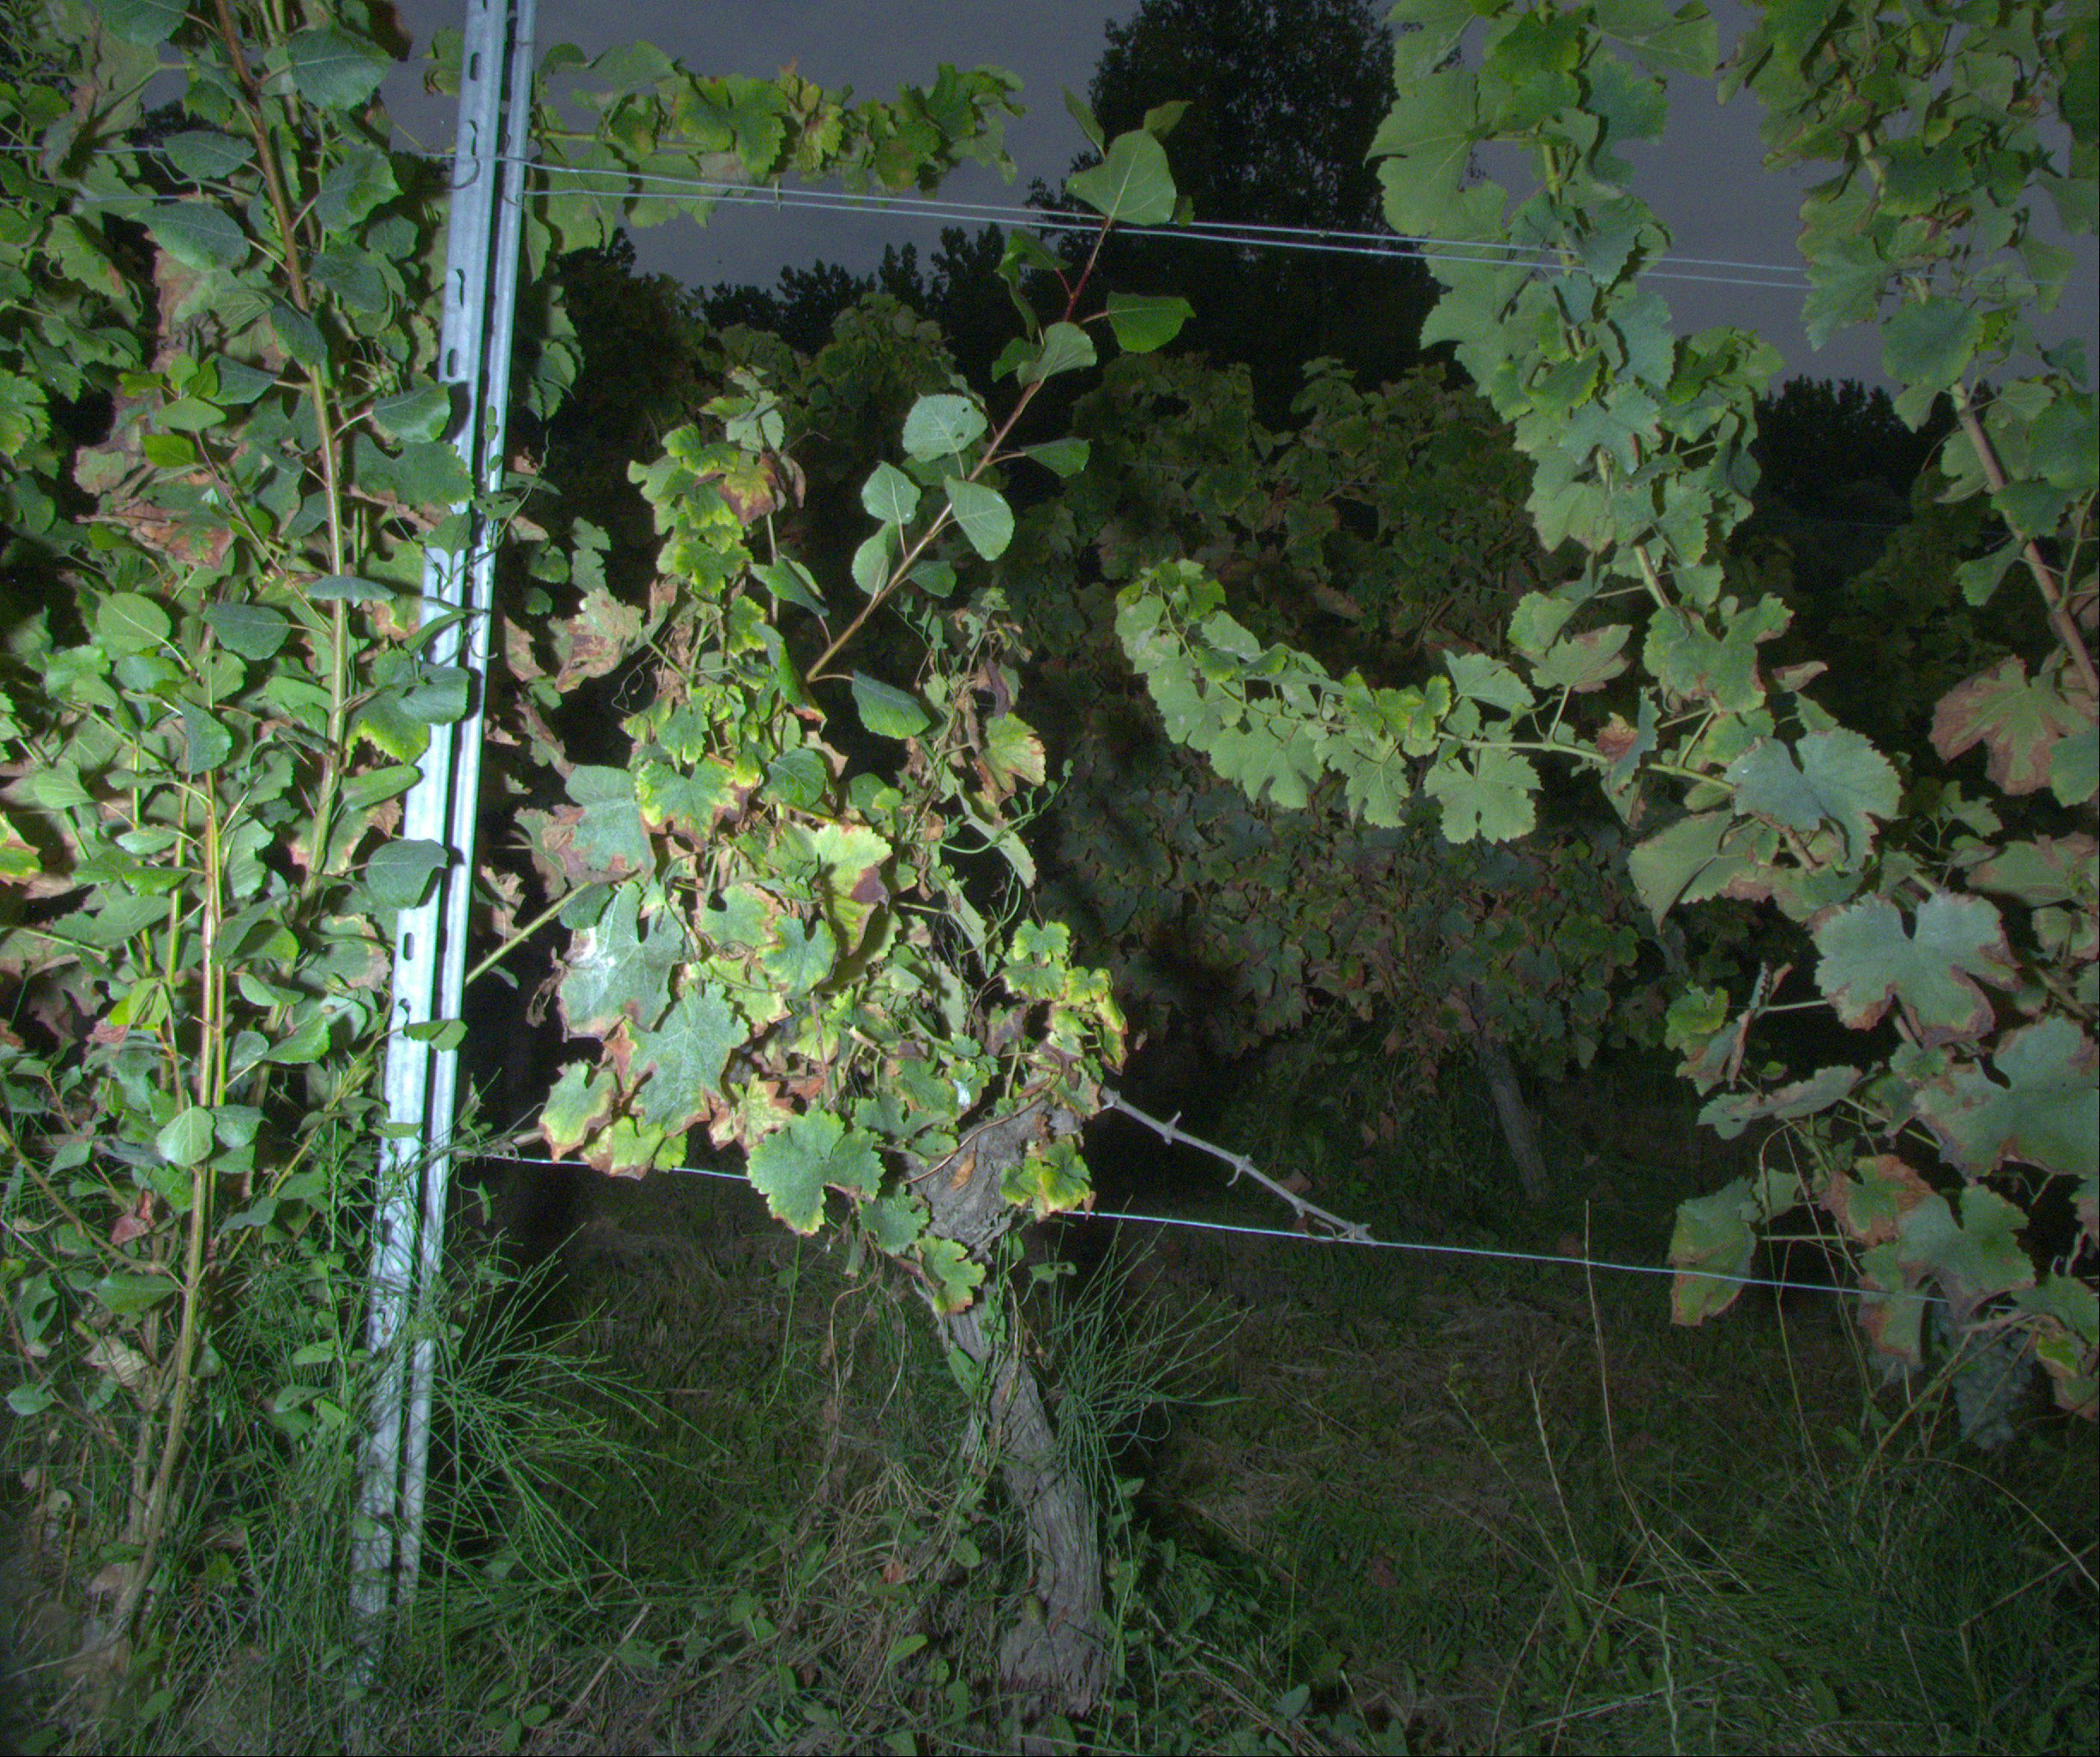
Grape variety: sauvignon-blanc
Disease: confounding disease (conf)